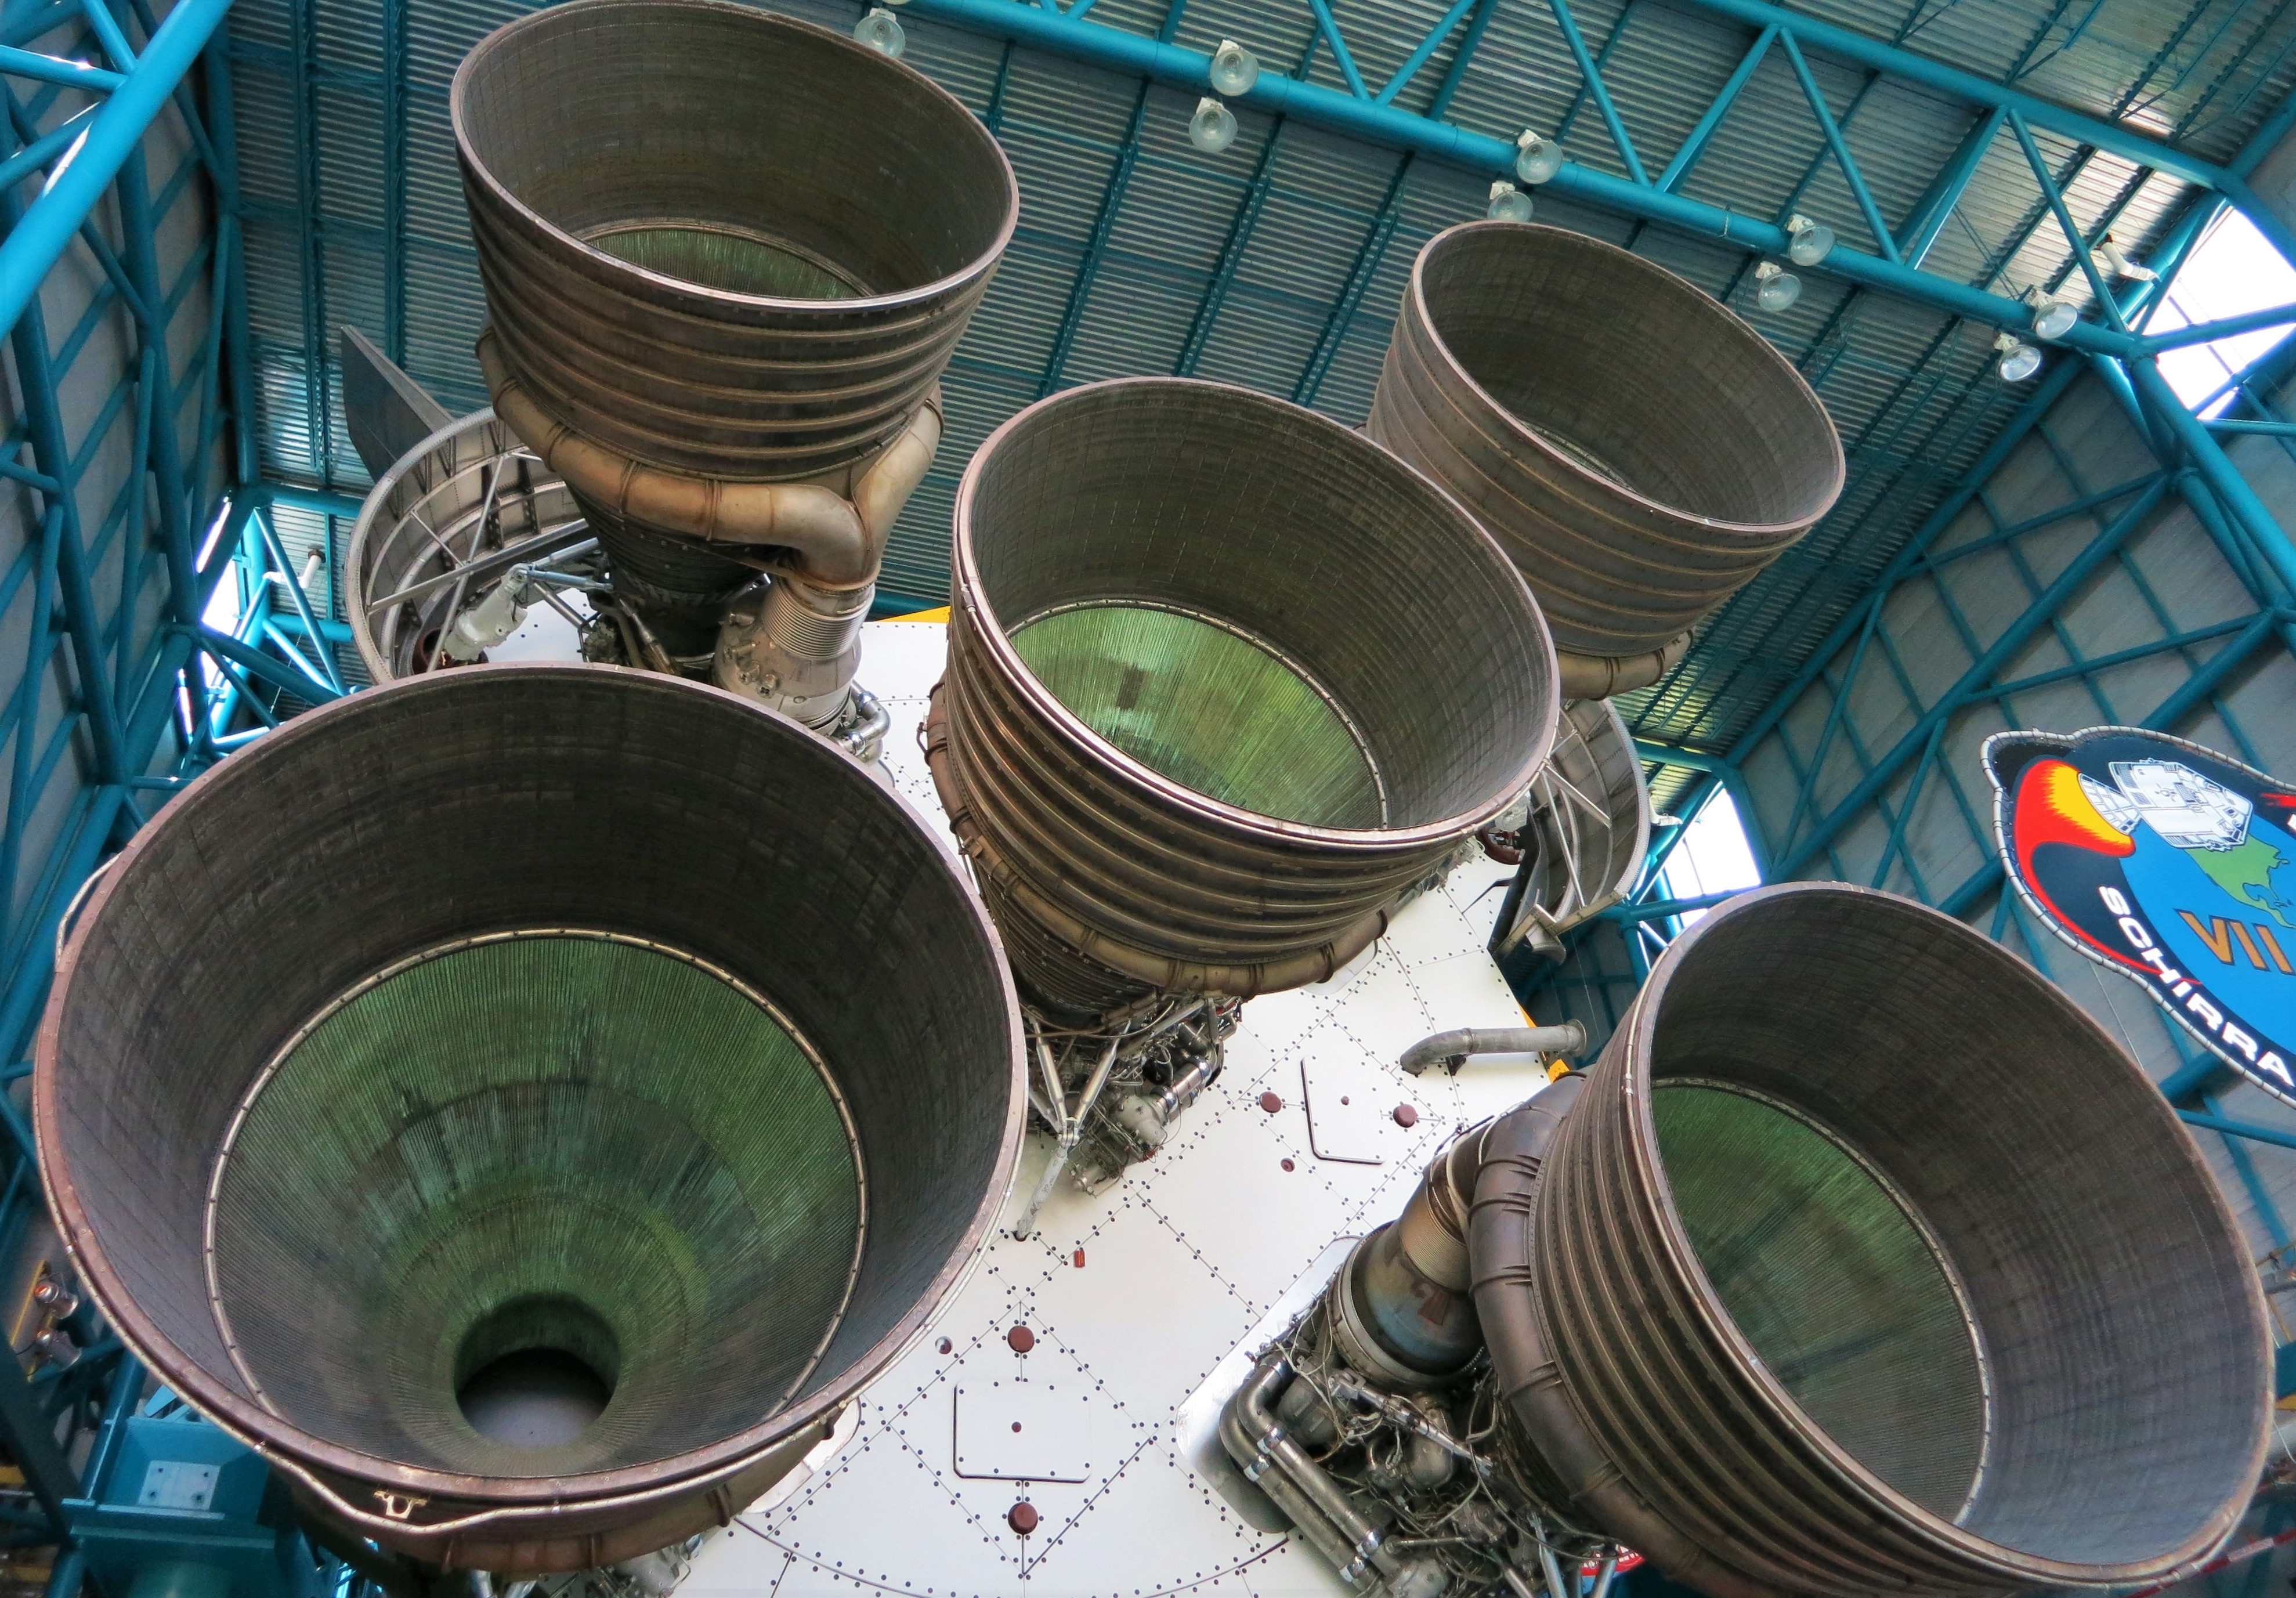
green, color, usa, rocket, nasa, florida, kennedy space center, space travel, man made object